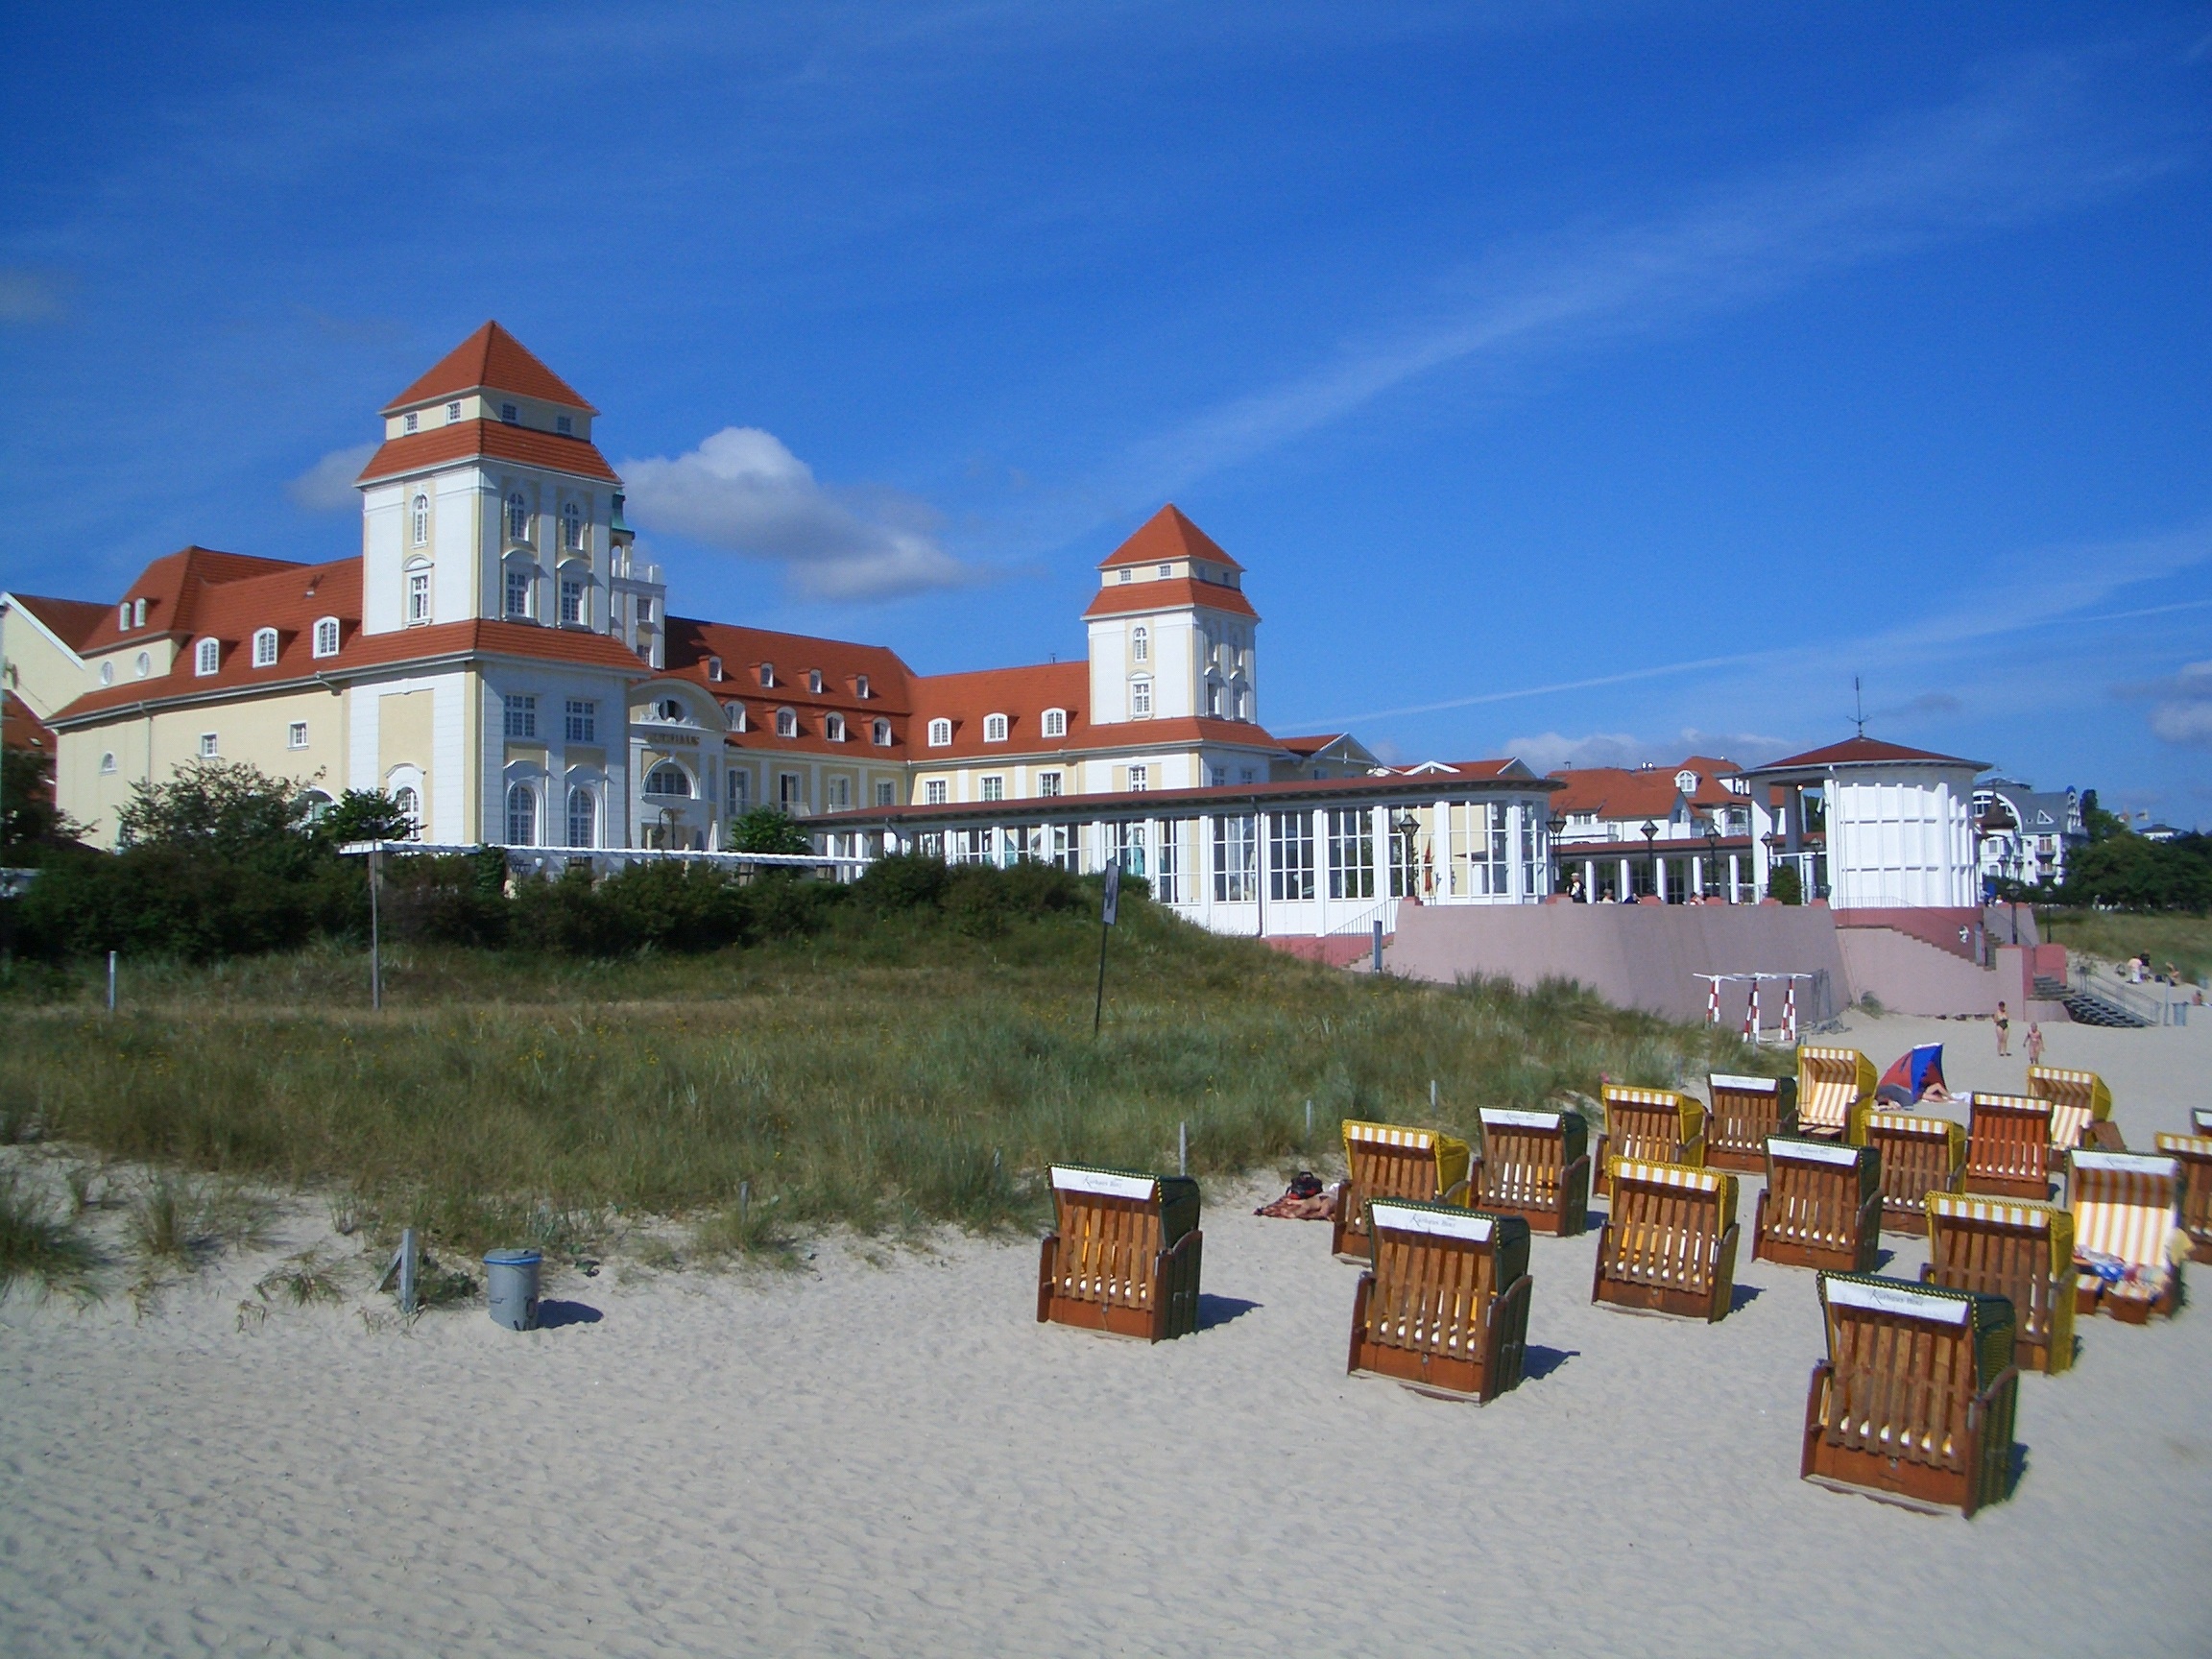
beach, sea, coast, house, town, building, vacation, island, tourism, hotel, resort, germany, estate, baltic, binz, beach chairs, rugen, coastal resort